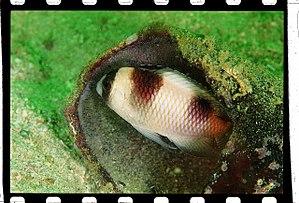
Amblypomacentrus est un genre de poissons téléostéens de la famille des Pomacentridae.
Amblypomacentrus breviceps, communément nommé Demoiselle à dos noir, est un poisson marin qui appartient à la famille des Pomacentridae.